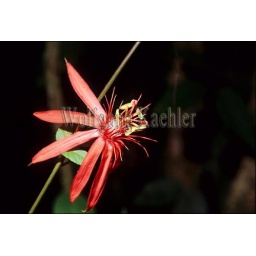
Ecuador, amazon basin, near coca, rain forest, passion fruit flower